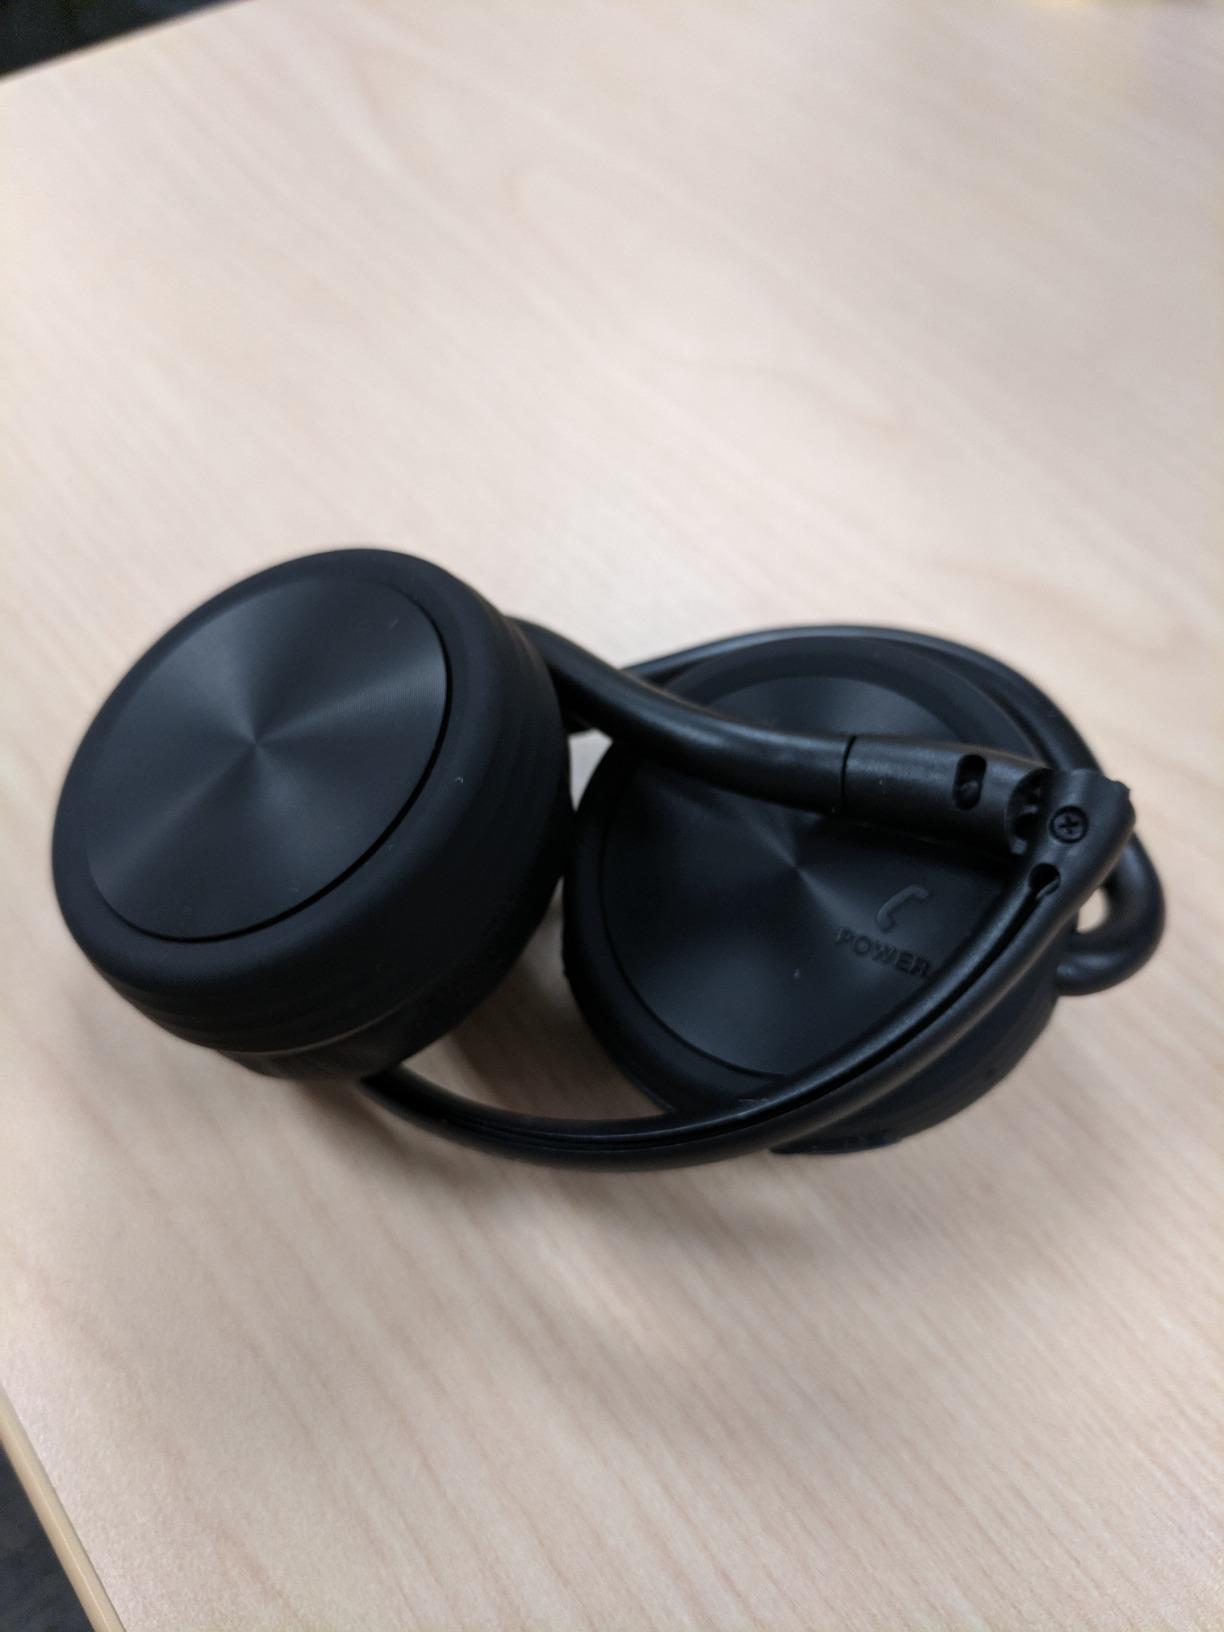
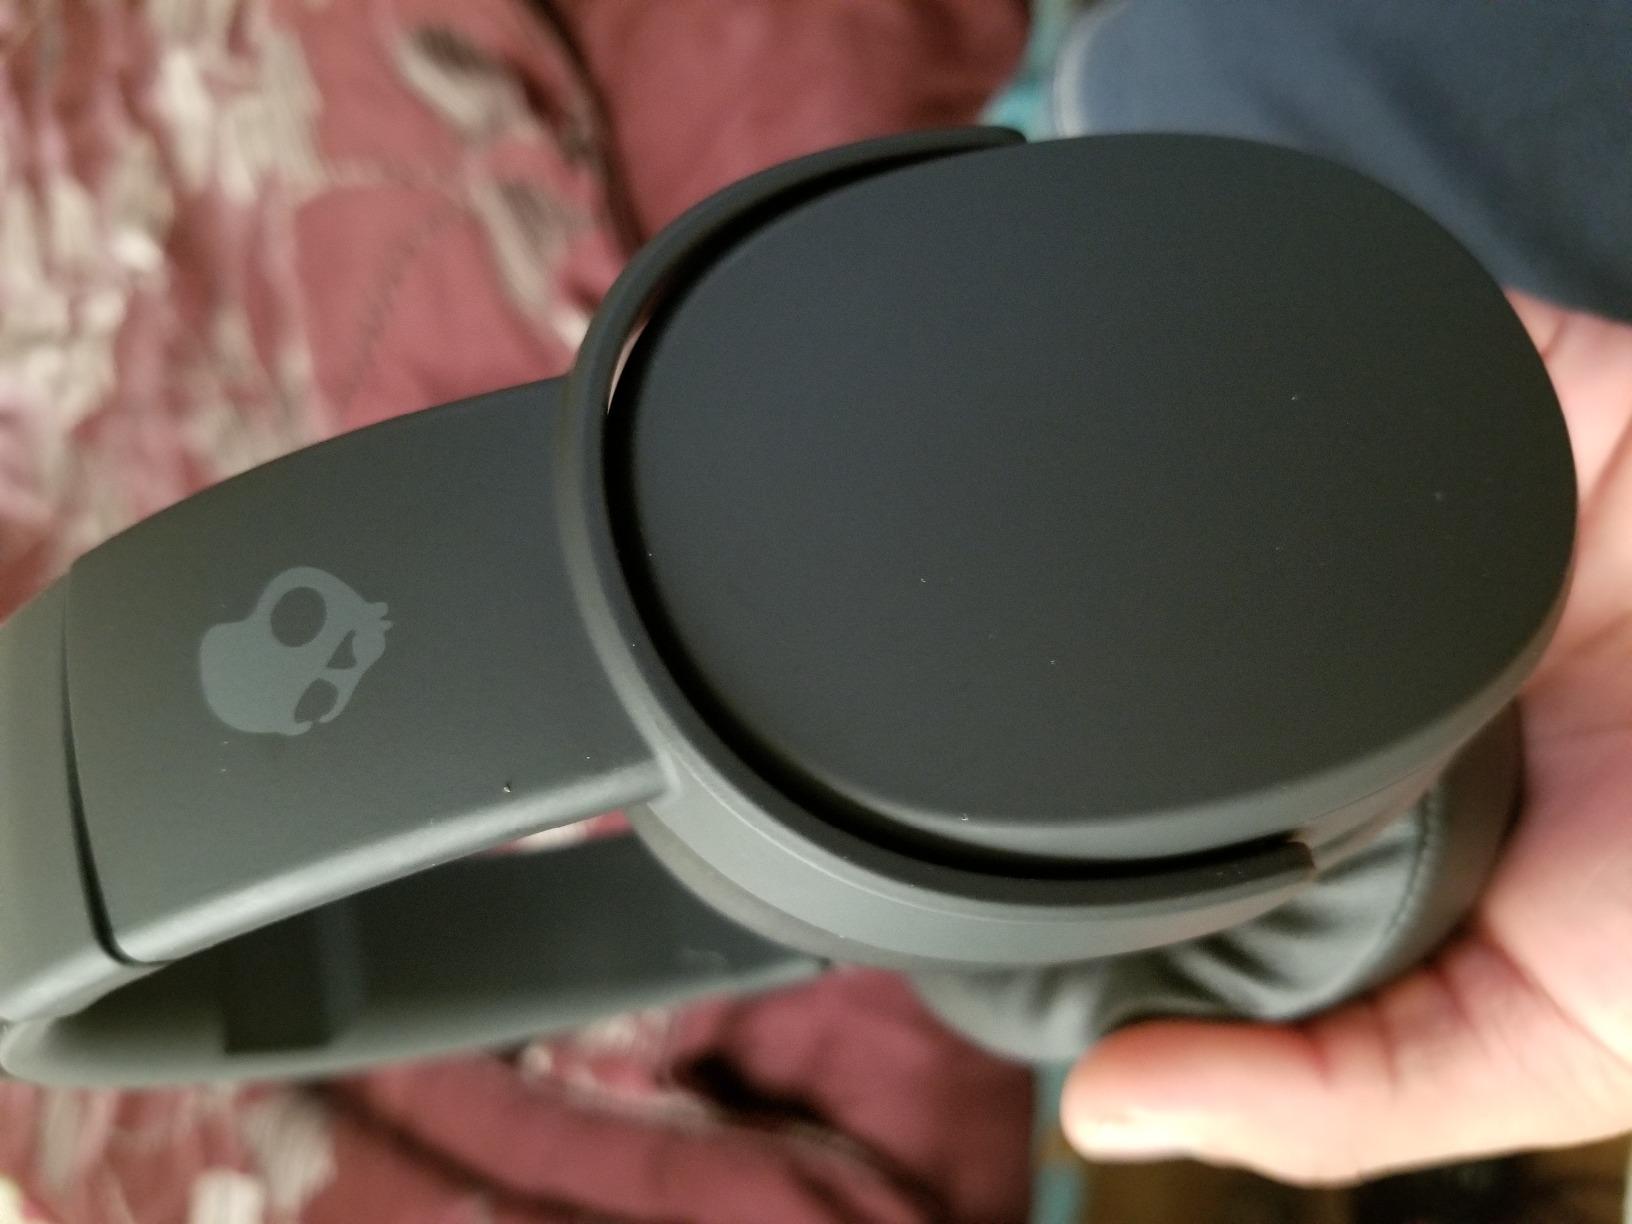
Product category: headphones
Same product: no